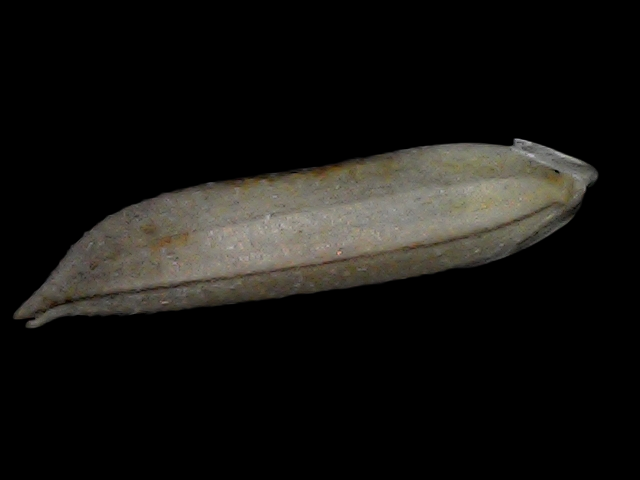
Rice variety: Bd57